Råsunda (district)

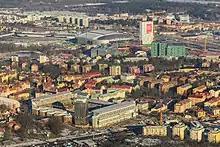
Råsunda in 2013, looking from the south

Råsunda is a district in Solna Municipality, and a suburb in the Stockholm metropolitan area with around 17,500 inhabitants. The movie industry set up in the area Filmstaden, formerly an ostrich farm, in 1919–1969 (nowadays the area has homes, offices) in western Råsunda. A large football stadium (Råsunda Stadium) stood in central Råsunda 1937–2003, on the grounds of a sports field that existed from 1910. Råsunda can be reached by the Näckrosen metro station (west part), Solna centrum metro and light rail station (south edge), the commuter train and light rail Solna station (east edge) and the major road Frösundaleden (south edge). The district neighbours Storskogen and Central Sundbyberg (both in Sundbyberg Municipality) to the west, Skytteholm to the south, Hagalund to the east and Järva the north. The lake Råstasjön is located to the north.